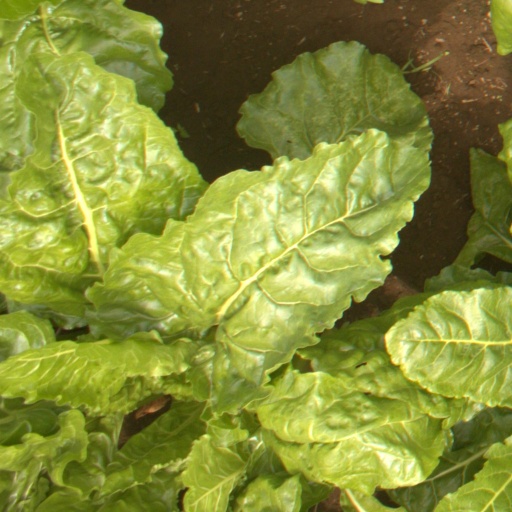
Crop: sugar beet